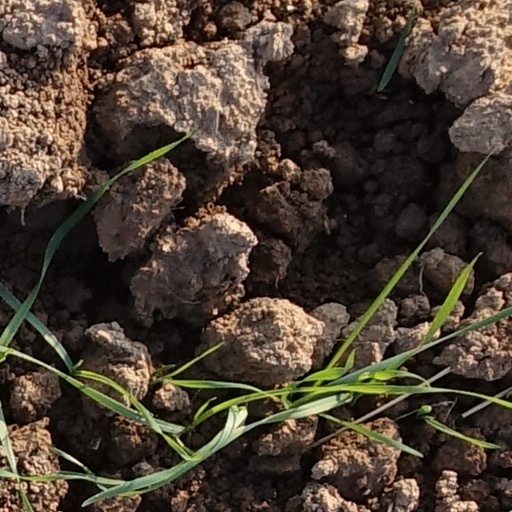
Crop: wheat